Henny, I Shrunk the Drag Queens!

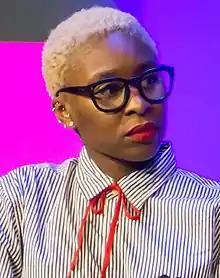
Cynthia Erivo is a guest judge.

For the episode's main challenge, the contestants star in the new science fiction adventure "Henny, I Shrunk the Drag Queens!" in which Gottmik plays Chardonnay, Kandy Muse plays Dominique Perignon, Olivia Lux plays Ginger Ale, Rosé plays Brandy, and Symone plays Margarita.